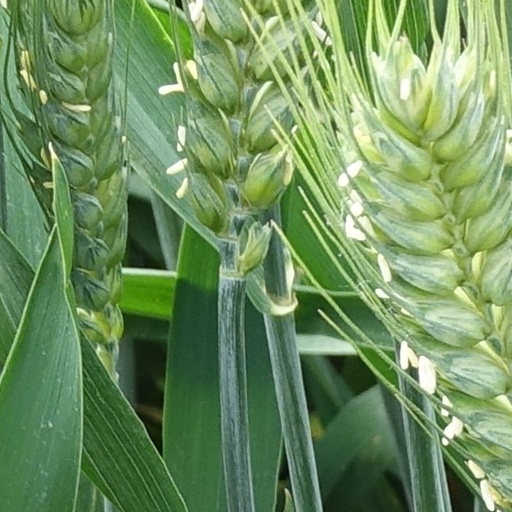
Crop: wheat